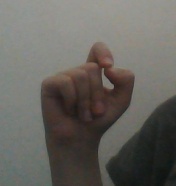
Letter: fa